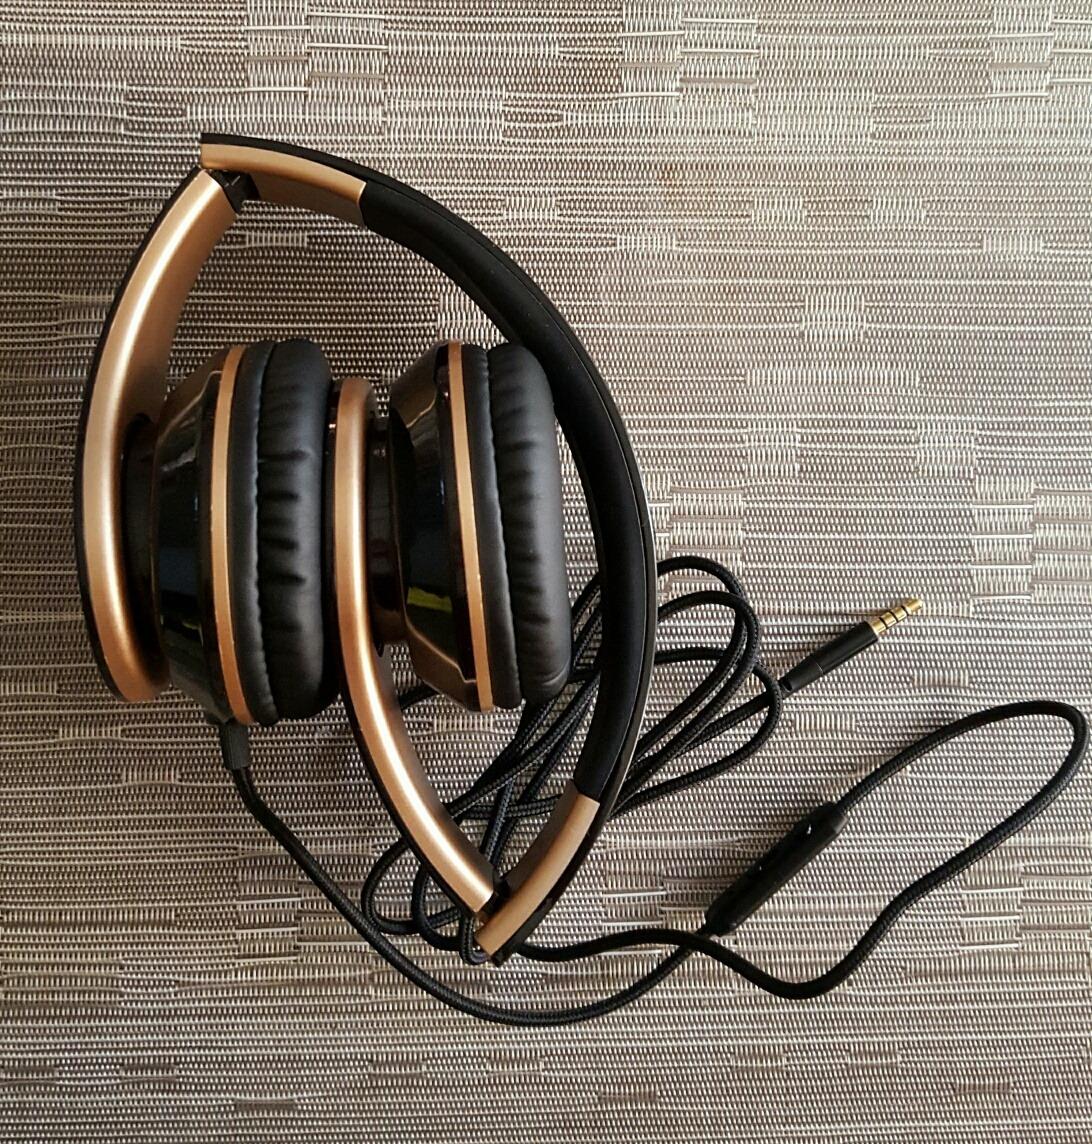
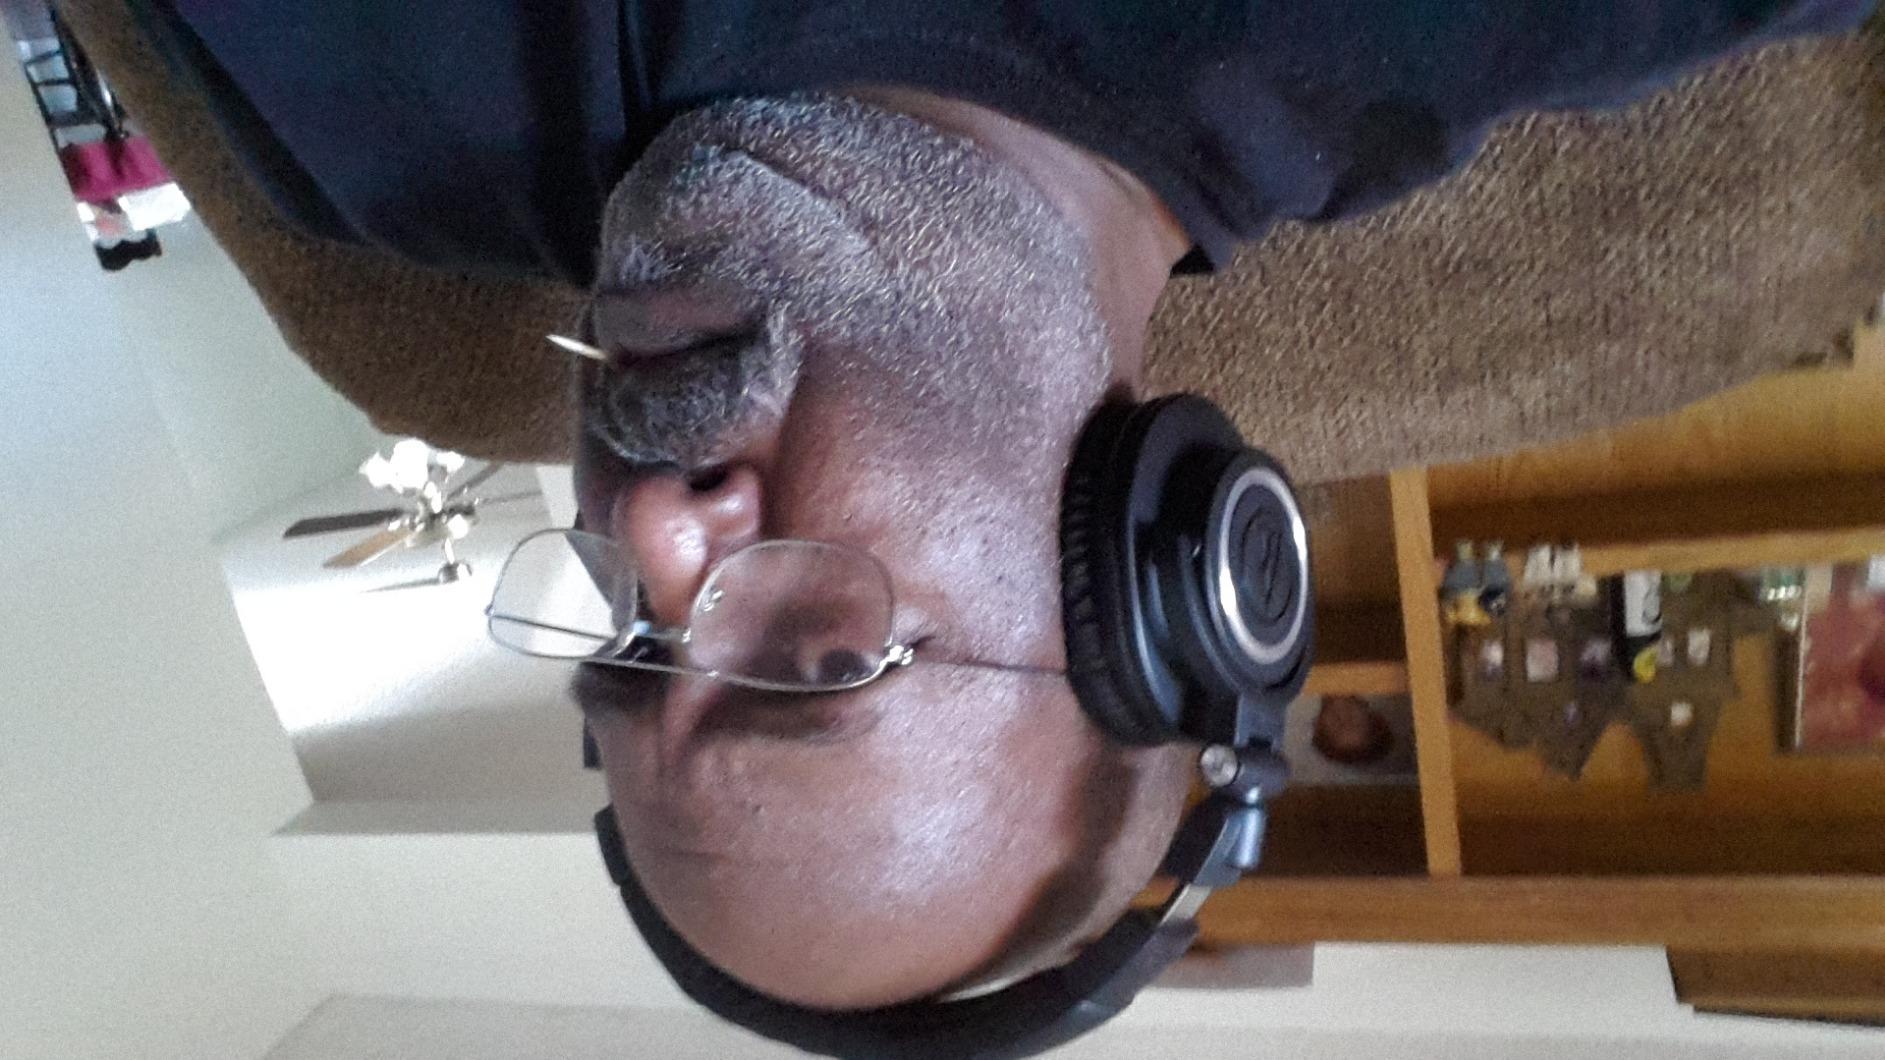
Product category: headphones
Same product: no